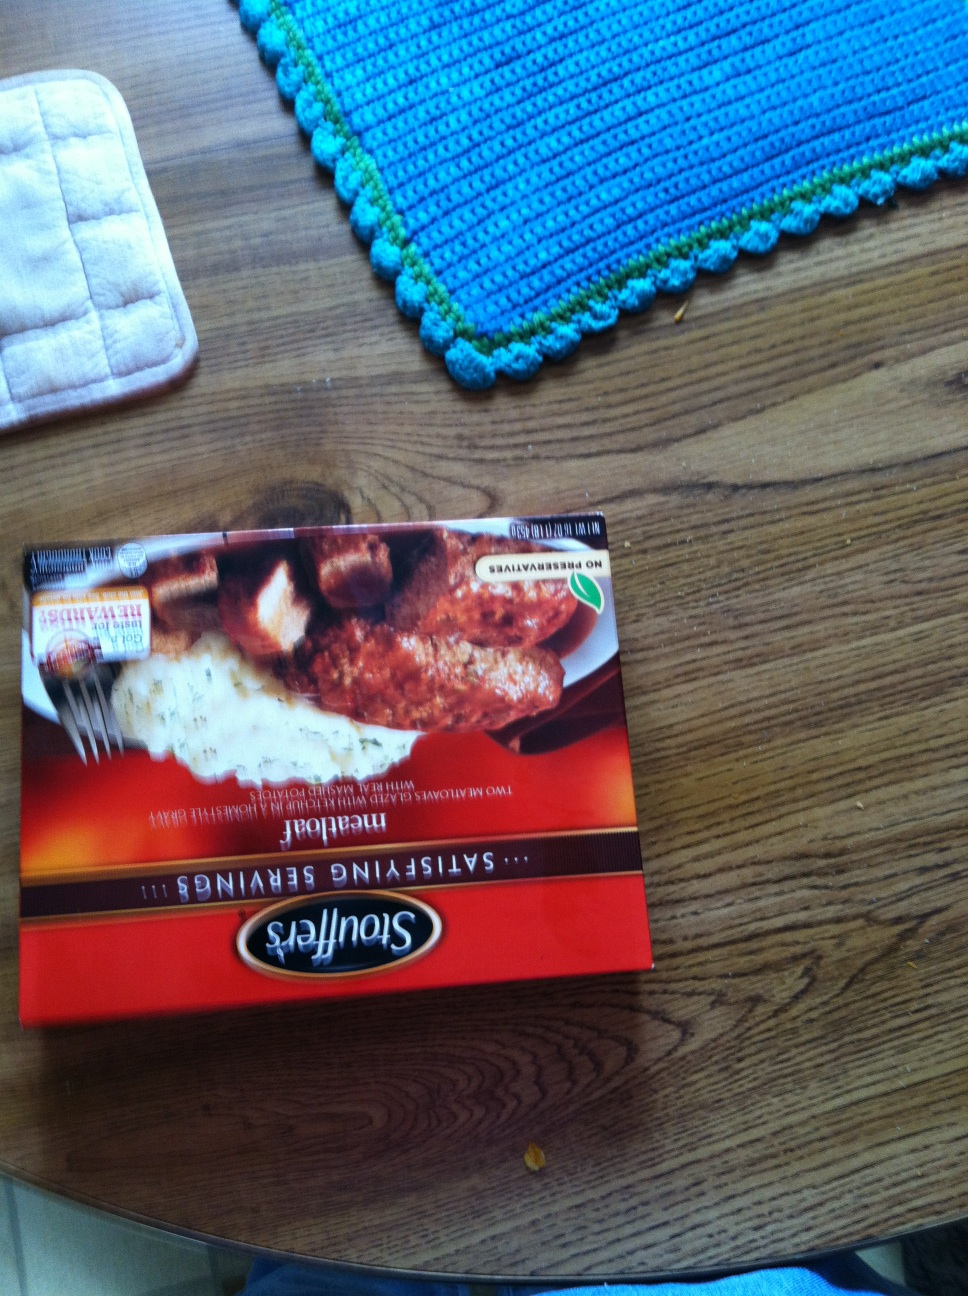Question: What kind of dinner is this? TV Dinner, Stouffers, I know it's probably Stouffers but what flavor? Thanks
Answer: meatloaf